Anton Sokał-Kutyłoŭski

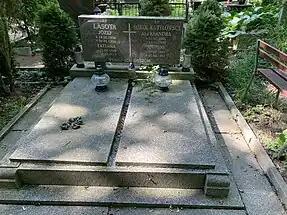
The grave of Anton Sokał-Kutyłoŭski in Szczecin

Between 1941 and 1944 Sokał-Kutyłoŭski worked in Hancavičy as a school inspector and was also involved with the Belarusian Home Guard and the Belarusian Independence Party.